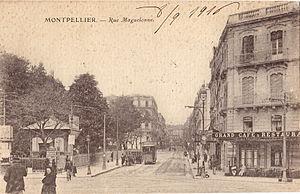
Carte postale ancienne éditée par Jeanguette :MONTPELLIER - Rue Maguelonne
Le réseau de transport en commun de Montpellier Méditerranée Métropole est constitué de 4 lignes de tramways et de nombreuses lignes de bus.
Le tramway de Montpellier est un réseau de tramway desservant la ville de Montpellier et sa métropole. Il succède à l'ancien réseau fermé en 1949, il est sous l'autorité de Montpellier Méditerranée Métropole et géré par les Transports de l'agglomération de Montpellier.